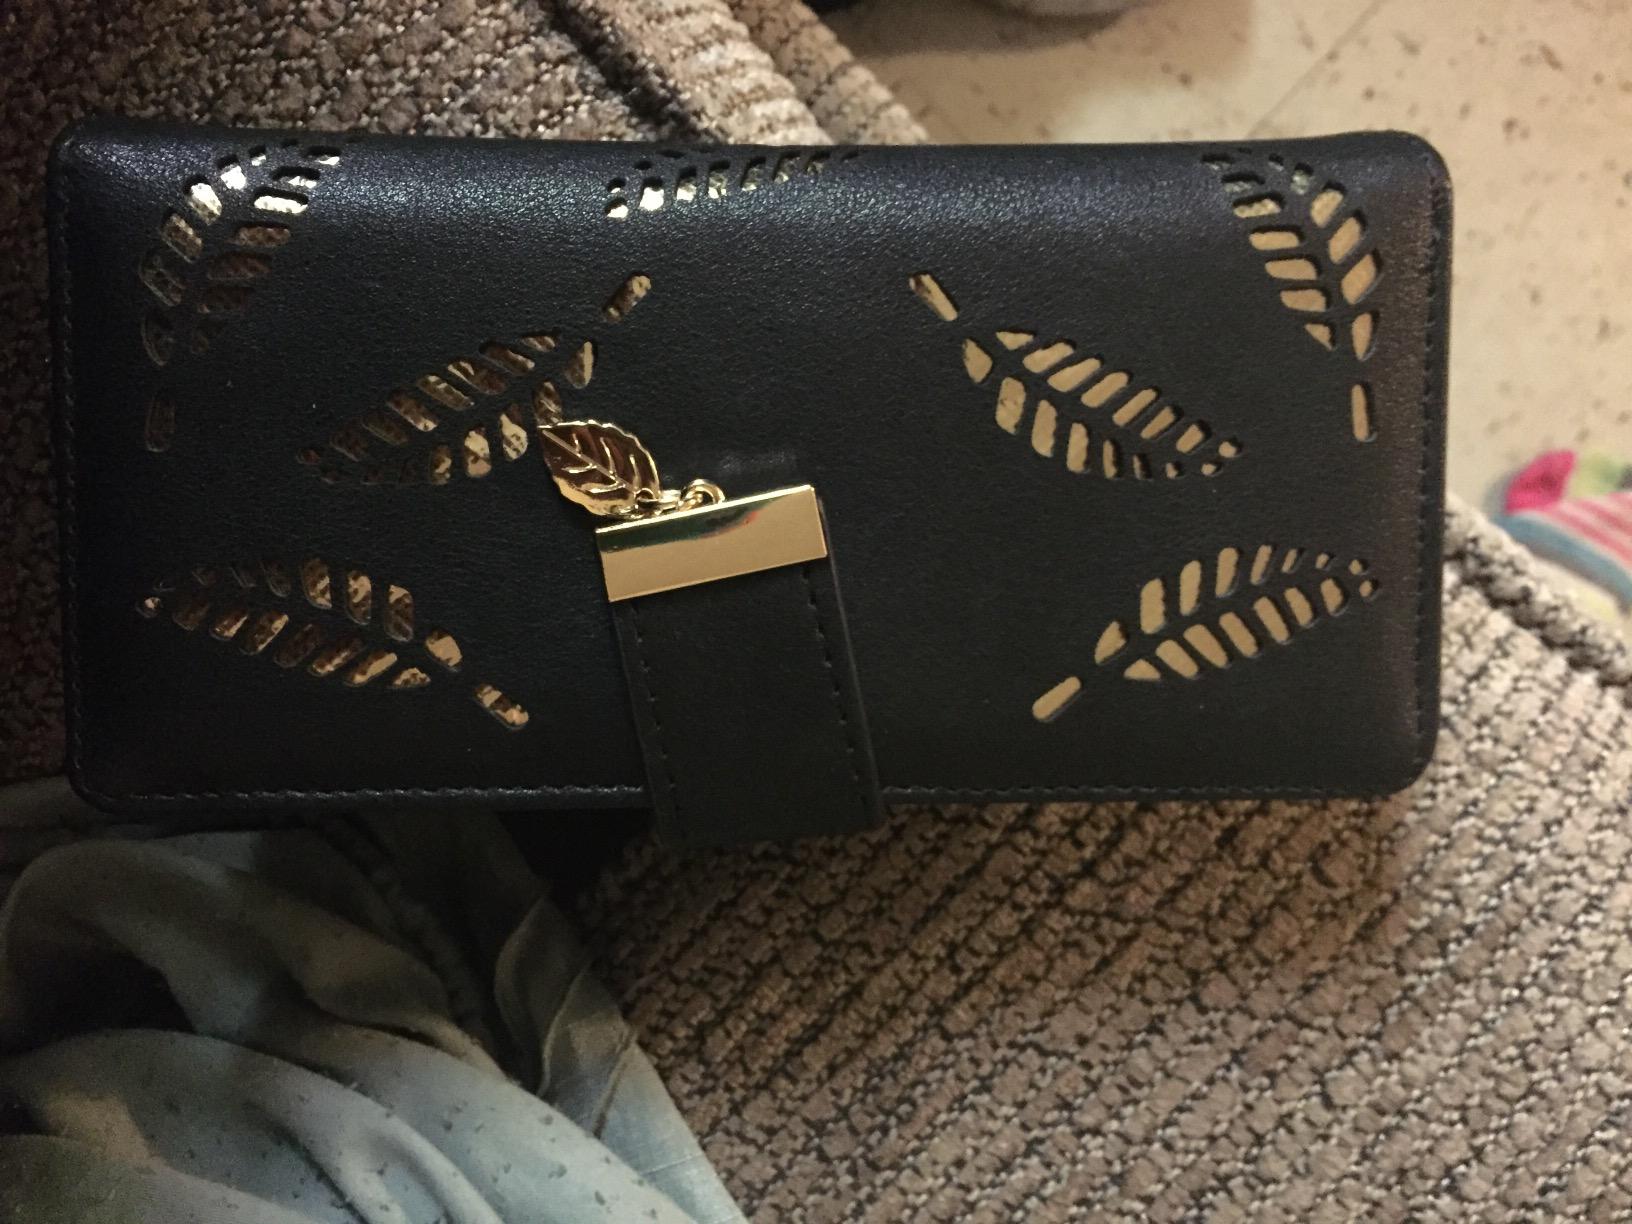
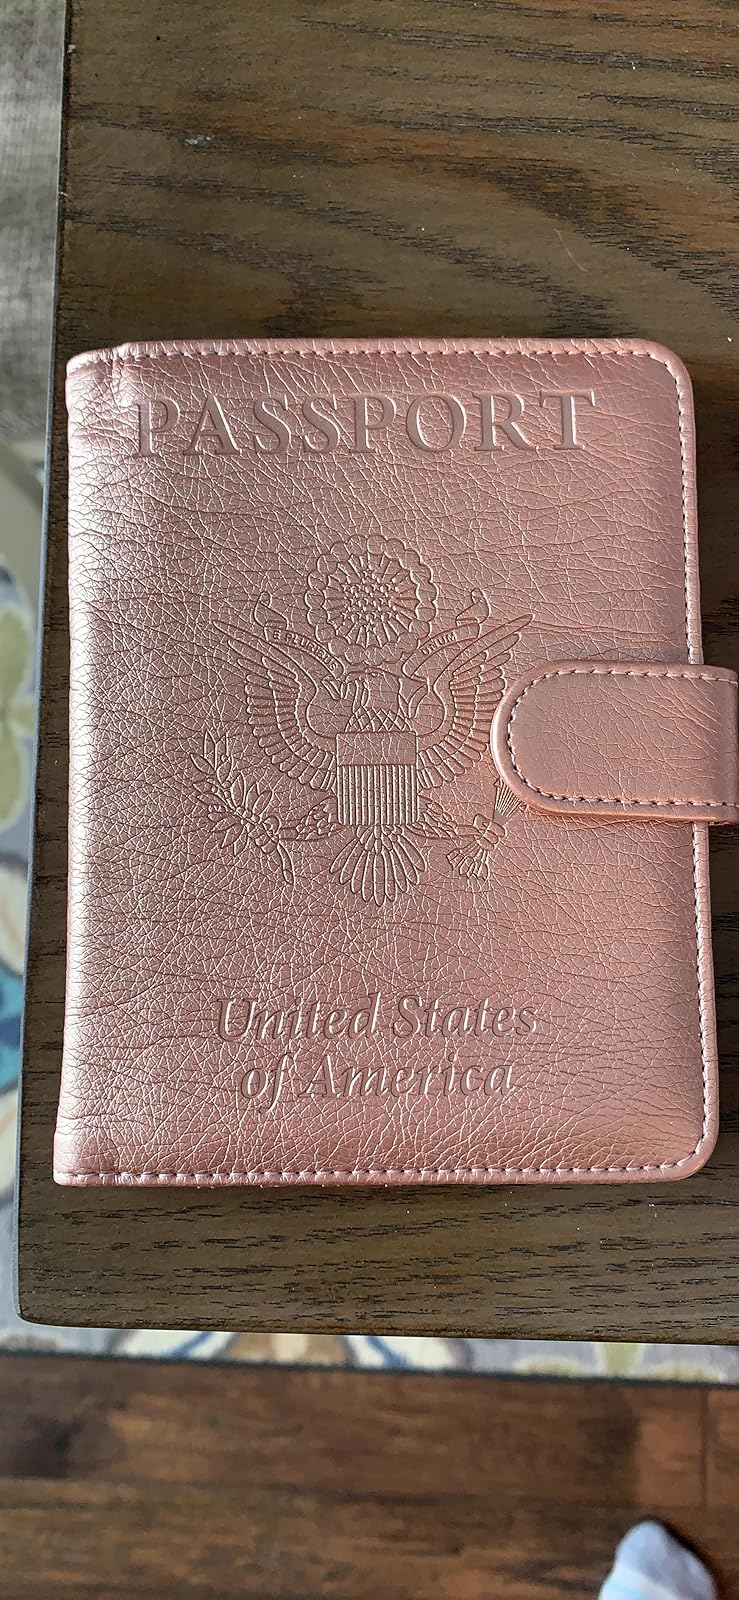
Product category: accessories_wallet
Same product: no